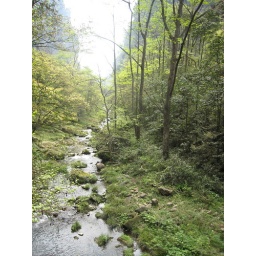
Idyllic scene of a stream winding through a forest with rock spires rising in the background.